Didymoteicho

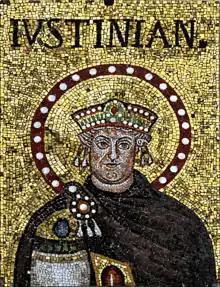
Emperor Justinian I's refortification of Plotinopolis marks the beginning of the modern settlement of Didymoteicho and gave the city its name

According to Procopius of Caesarea, Emperor Justinian I improved the fortifications of Plotinopolis. It was probably at that time that the nearby higher, rocky and hence more defensible hill was also fortified. The name "Didymoteichon" ("twin fortification") appears in 591/592, and probably referred to this double fortified settlement. Given the exposed lowland location of Plotinopolis, the site was soon abandoned in favour of the more recent fortress, a process that was possibly completed already in the 7th century. The name "Plotinopolis" survived for the episcopal see until the 9th century, before it too was replaced.